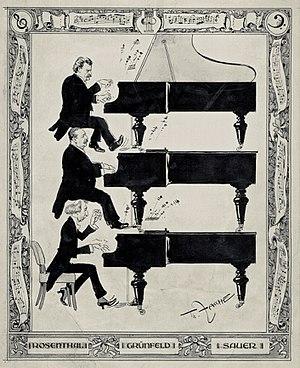
Cette liste de pianistes classiques par école, illustre la filiation de l'enseignement de pianiste dans l'ordre historique au cours du XIXᵉ siècle et début du XXᵉ siècle. Elle peut être retracée, pour la majorité des pianistes, en quelques chaînons dans les écoles classiques connues.